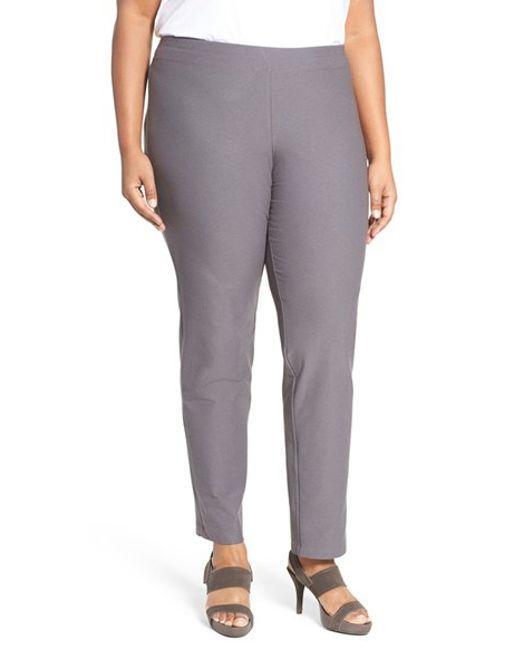
Schlichte Damenhose aus Esche, gürtellos